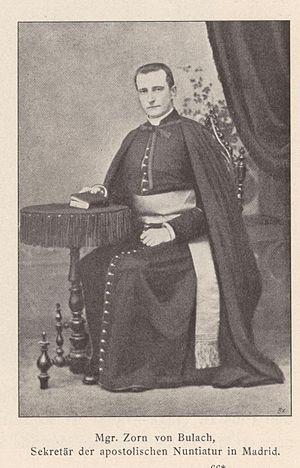
Le baron Franz Zorn de Bulach était un prélat, diplomate et homme politique alsacien, évêque auxiliaire de Strasbourg et évêque titulaire d'Erythrae de 1901 à 1919.